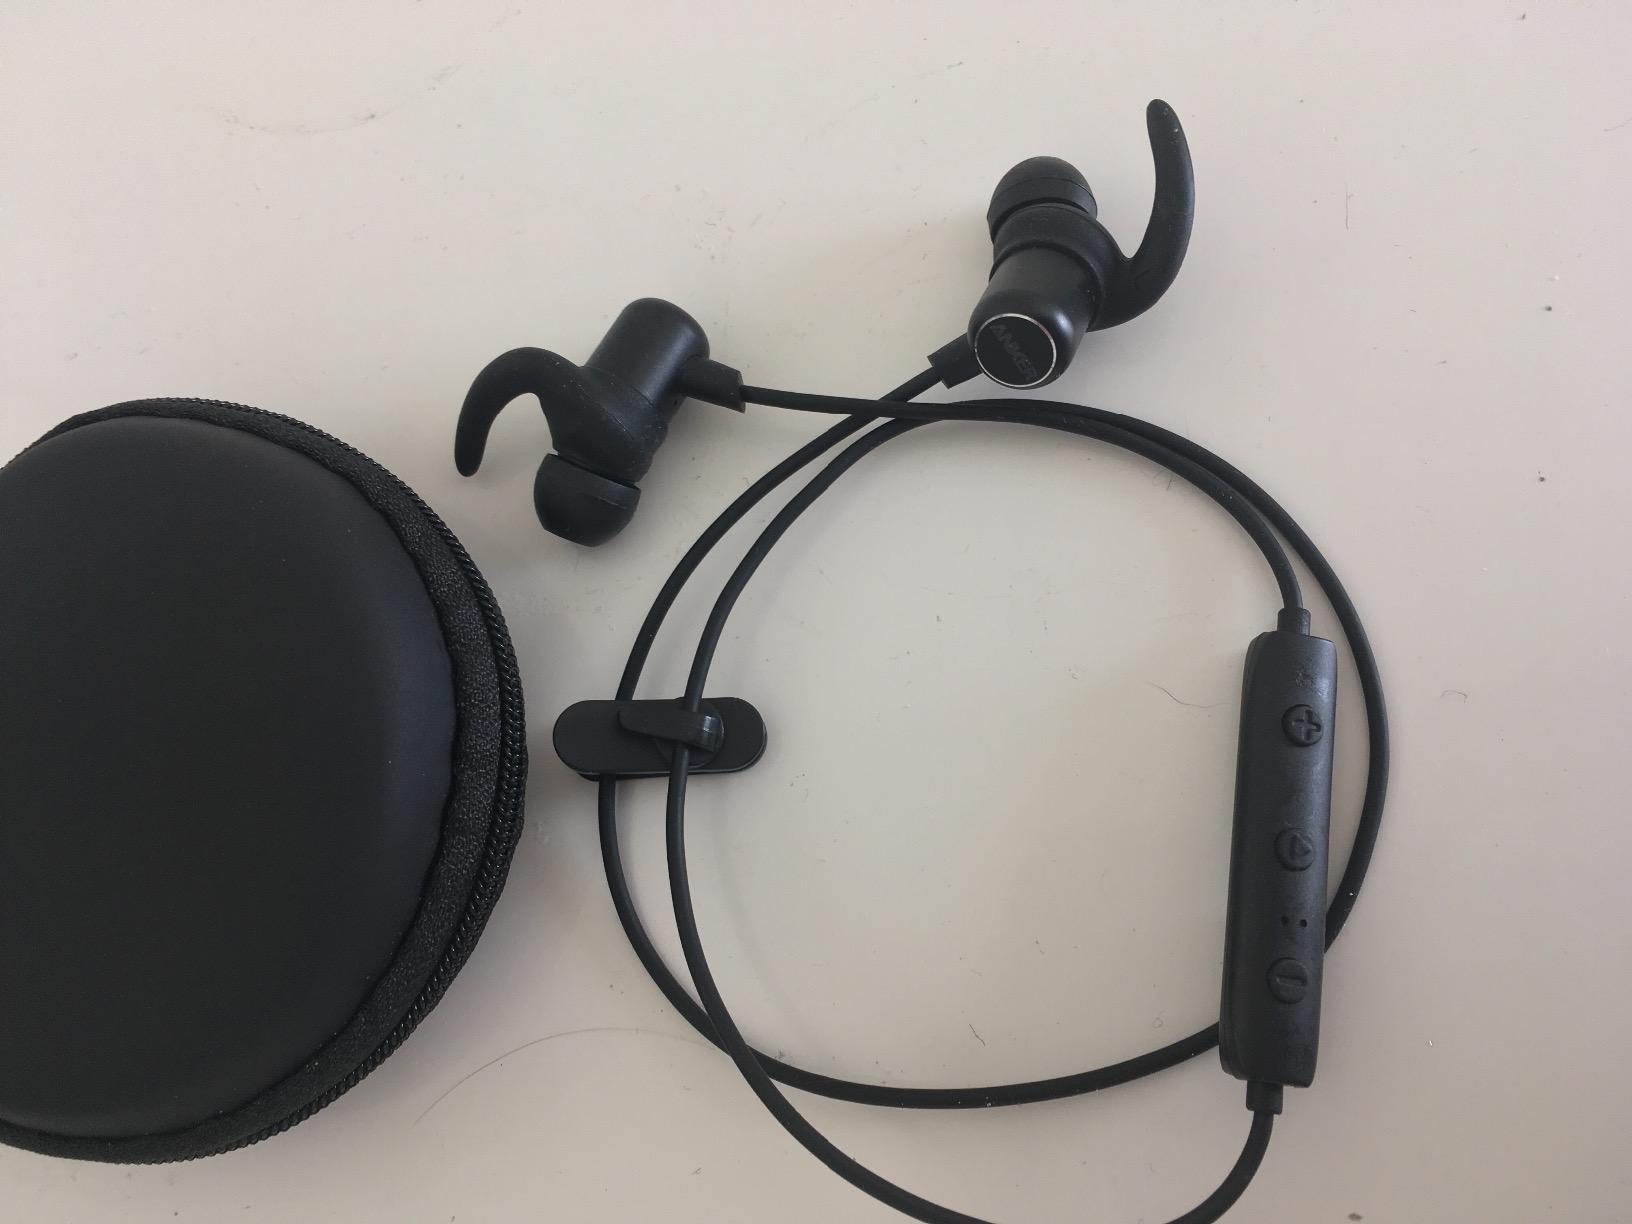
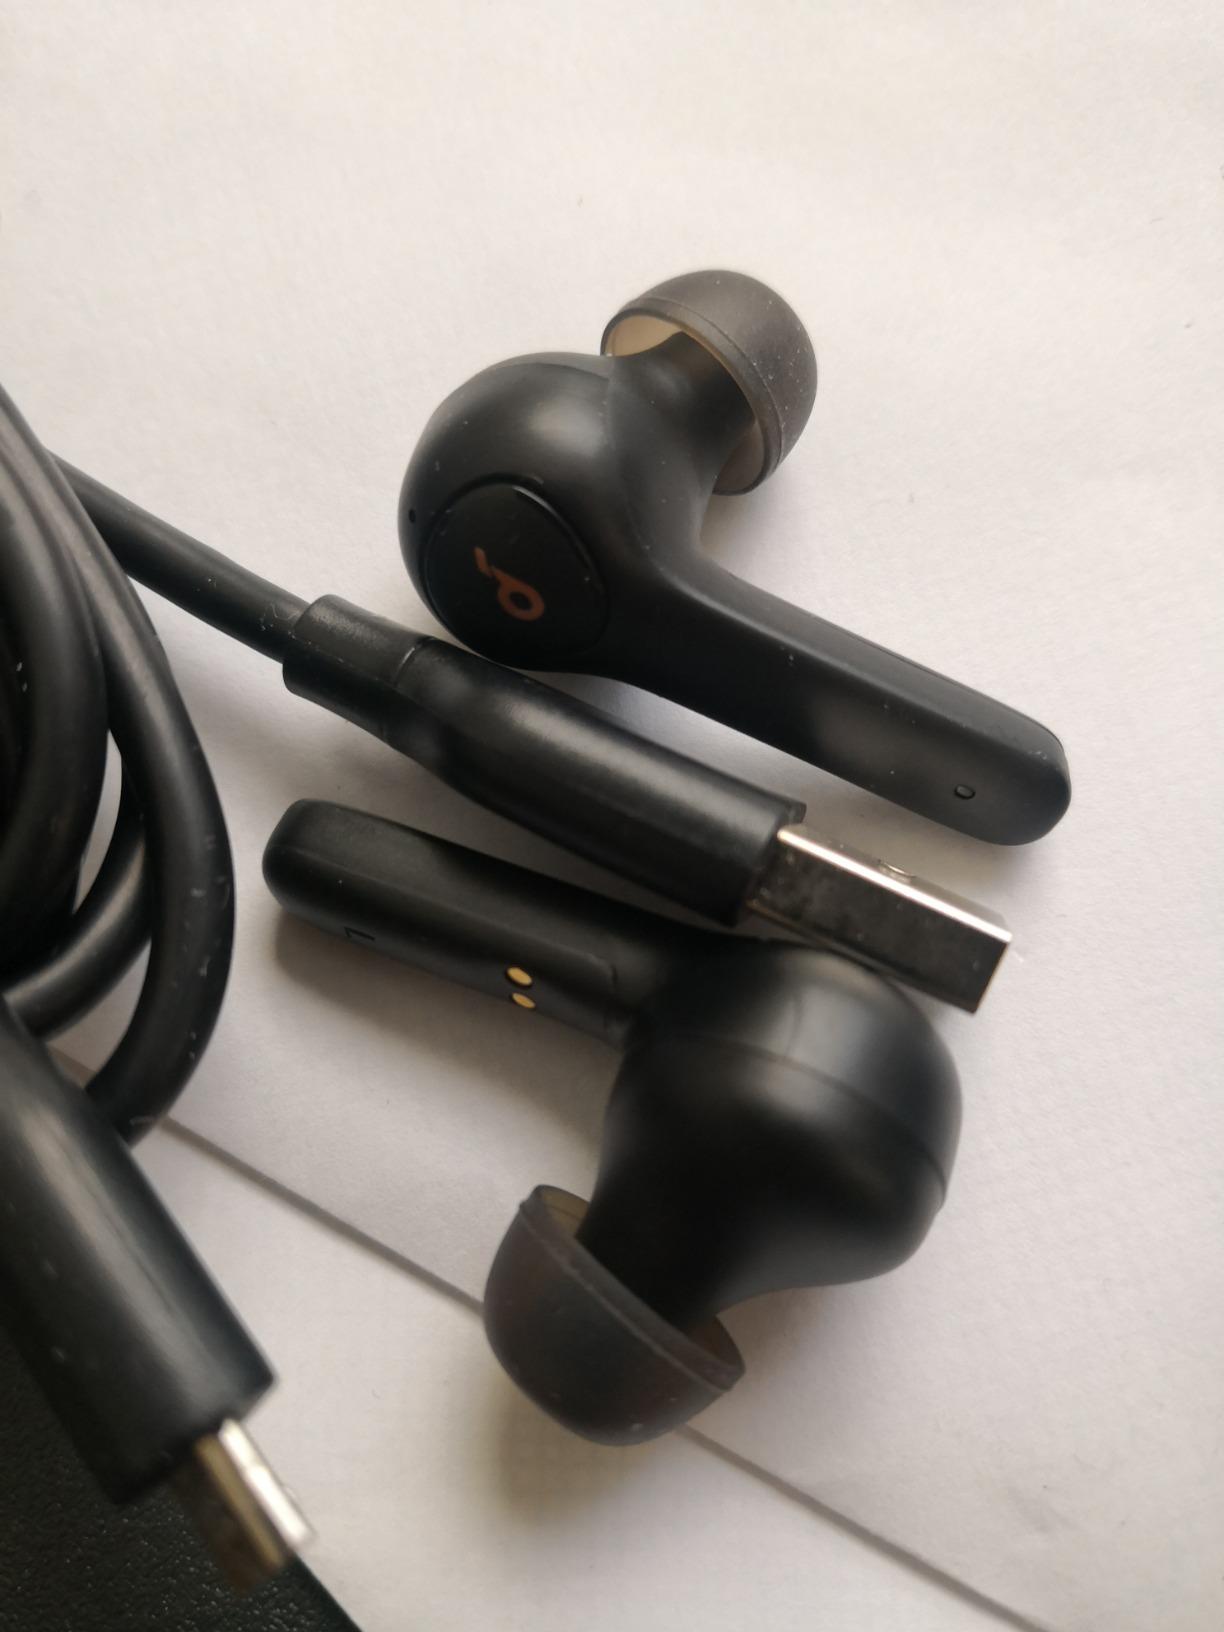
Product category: earbuds
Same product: no